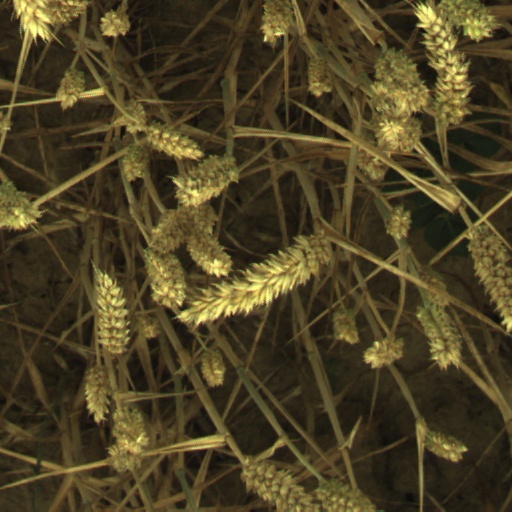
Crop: wheat